Phạm Như Phương

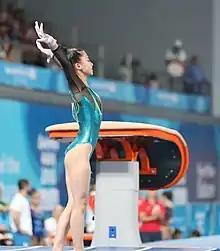
Như Phương competing on vault at the 2018 Youth Olympics

Như Phương turned senior in 2019 and made her senior international debut at the Korea Cup where she finished seventh on balance beam and ninth on floor exercise.